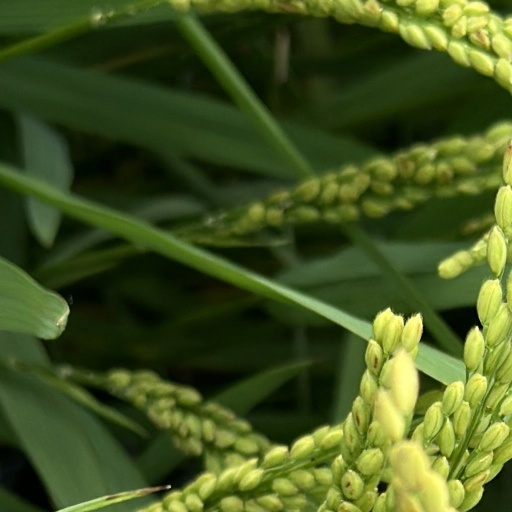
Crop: rice